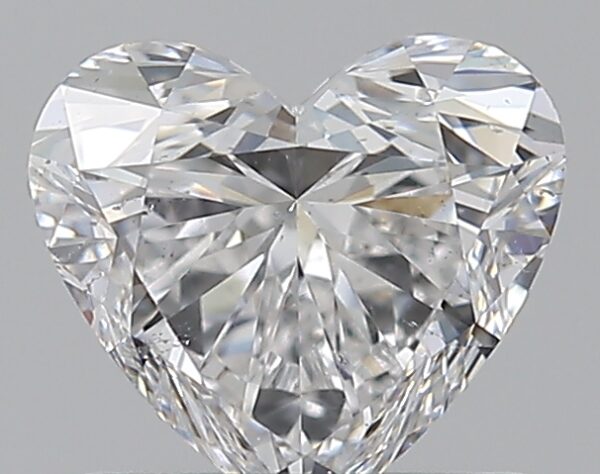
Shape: heart
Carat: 0.82
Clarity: SI1
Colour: E
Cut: EX
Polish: EX
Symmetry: EX
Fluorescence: F
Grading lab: GIA
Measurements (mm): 5.75 x 6.42 x 3.79